Olive Sanxay

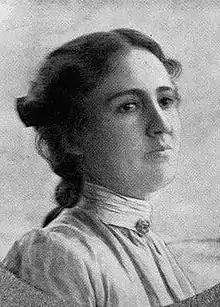
Olive Sanxay, from a 1902 publication

Olive Sanxay (June 1, 1873 – October 11, 1965), also seen as Olive Sanxey, was an American poet and short story writer.